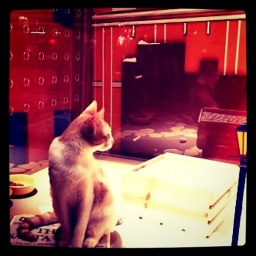
The cat who lives in window display